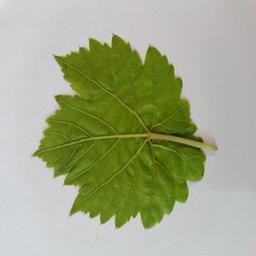
Label: Healthy Leaves